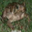
Label: frog